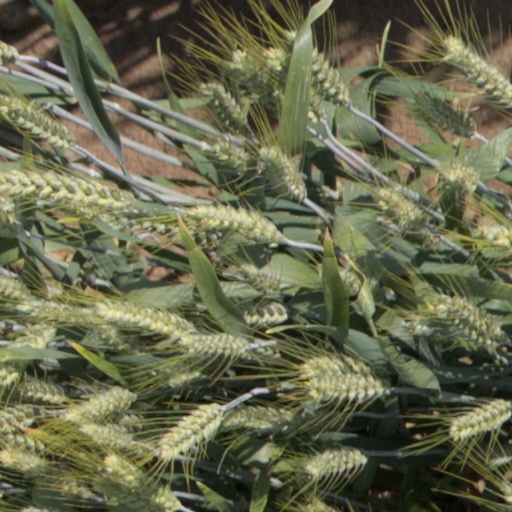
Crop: wheat